Petagas War Memorial

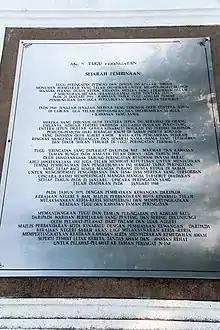
Detail on the establishment of the memorial site in Malay language

On 21 January 1946, the Chinese War Victims Relief Association (CWVRA) held a memorial service at the execution site as a second anniversary of the massacre. The park grounds and marble memorial were built in 1948 at the behest of the West Coast Memorial Fund Residential Committee (WCMFRC). At the same time, it was decided that the site of the massacre and its burial sites should be a permanent place of remembrance for all North Borneo's victims in World War II. The inauguration of the memorial took place on the fourth anniversary of the massacre on 21 January 1948. In 1949, the remains of the men who were murdered by the Japanese military police ("kenpeitai") and interred in Labuan were reburied at Petagas.